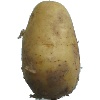
Label: white_potato